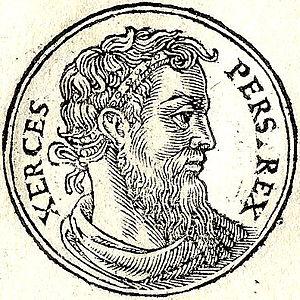
Xerxès Iᵉʳ, né vers 519 av. J.-C. et mort en 465 av. J.-C., est un grand roi perse, membre de la dynastie des Achéménides qui régnèrent sur un empire s'étendant de l'Indus à la mer Égée et du Syr-Daria au golfe Persique et au Nil, incluant ainsi l'Égypte antique durant la XXVIIᵉ dynastie. Manéthon l’appelle Xerxès le Grand et lui compte vingt-et-un ans de règne.
Les Persans habitant en Iran sont un peuple iranien qui parle le persan et qui partagent une culture et une histoire commune.